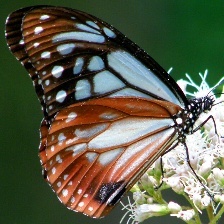
Species: CHESTNUT